Linear park

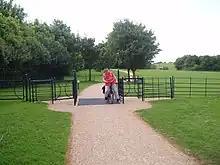
Part of one of Milton Keynes's linear parks, showing cyclists crossing a cattle grid on National Cycle Route 51

In England, linear parks have also been created around waterways, especially in cities where the terrain is such that rivers and brooks have significant flood plains. Such land cannot sensibly be used for urban development and so it is set aside as a civic amenity. The settlement Milton Keynes makes extensive use of linear parks, with nine different examples that include the flood plains of the Great Ouse and of its tributaries (the Ouzel and some brooks). In the UK, Milton Keynes ranked highest in a national comparison of open urban areas available to residents.